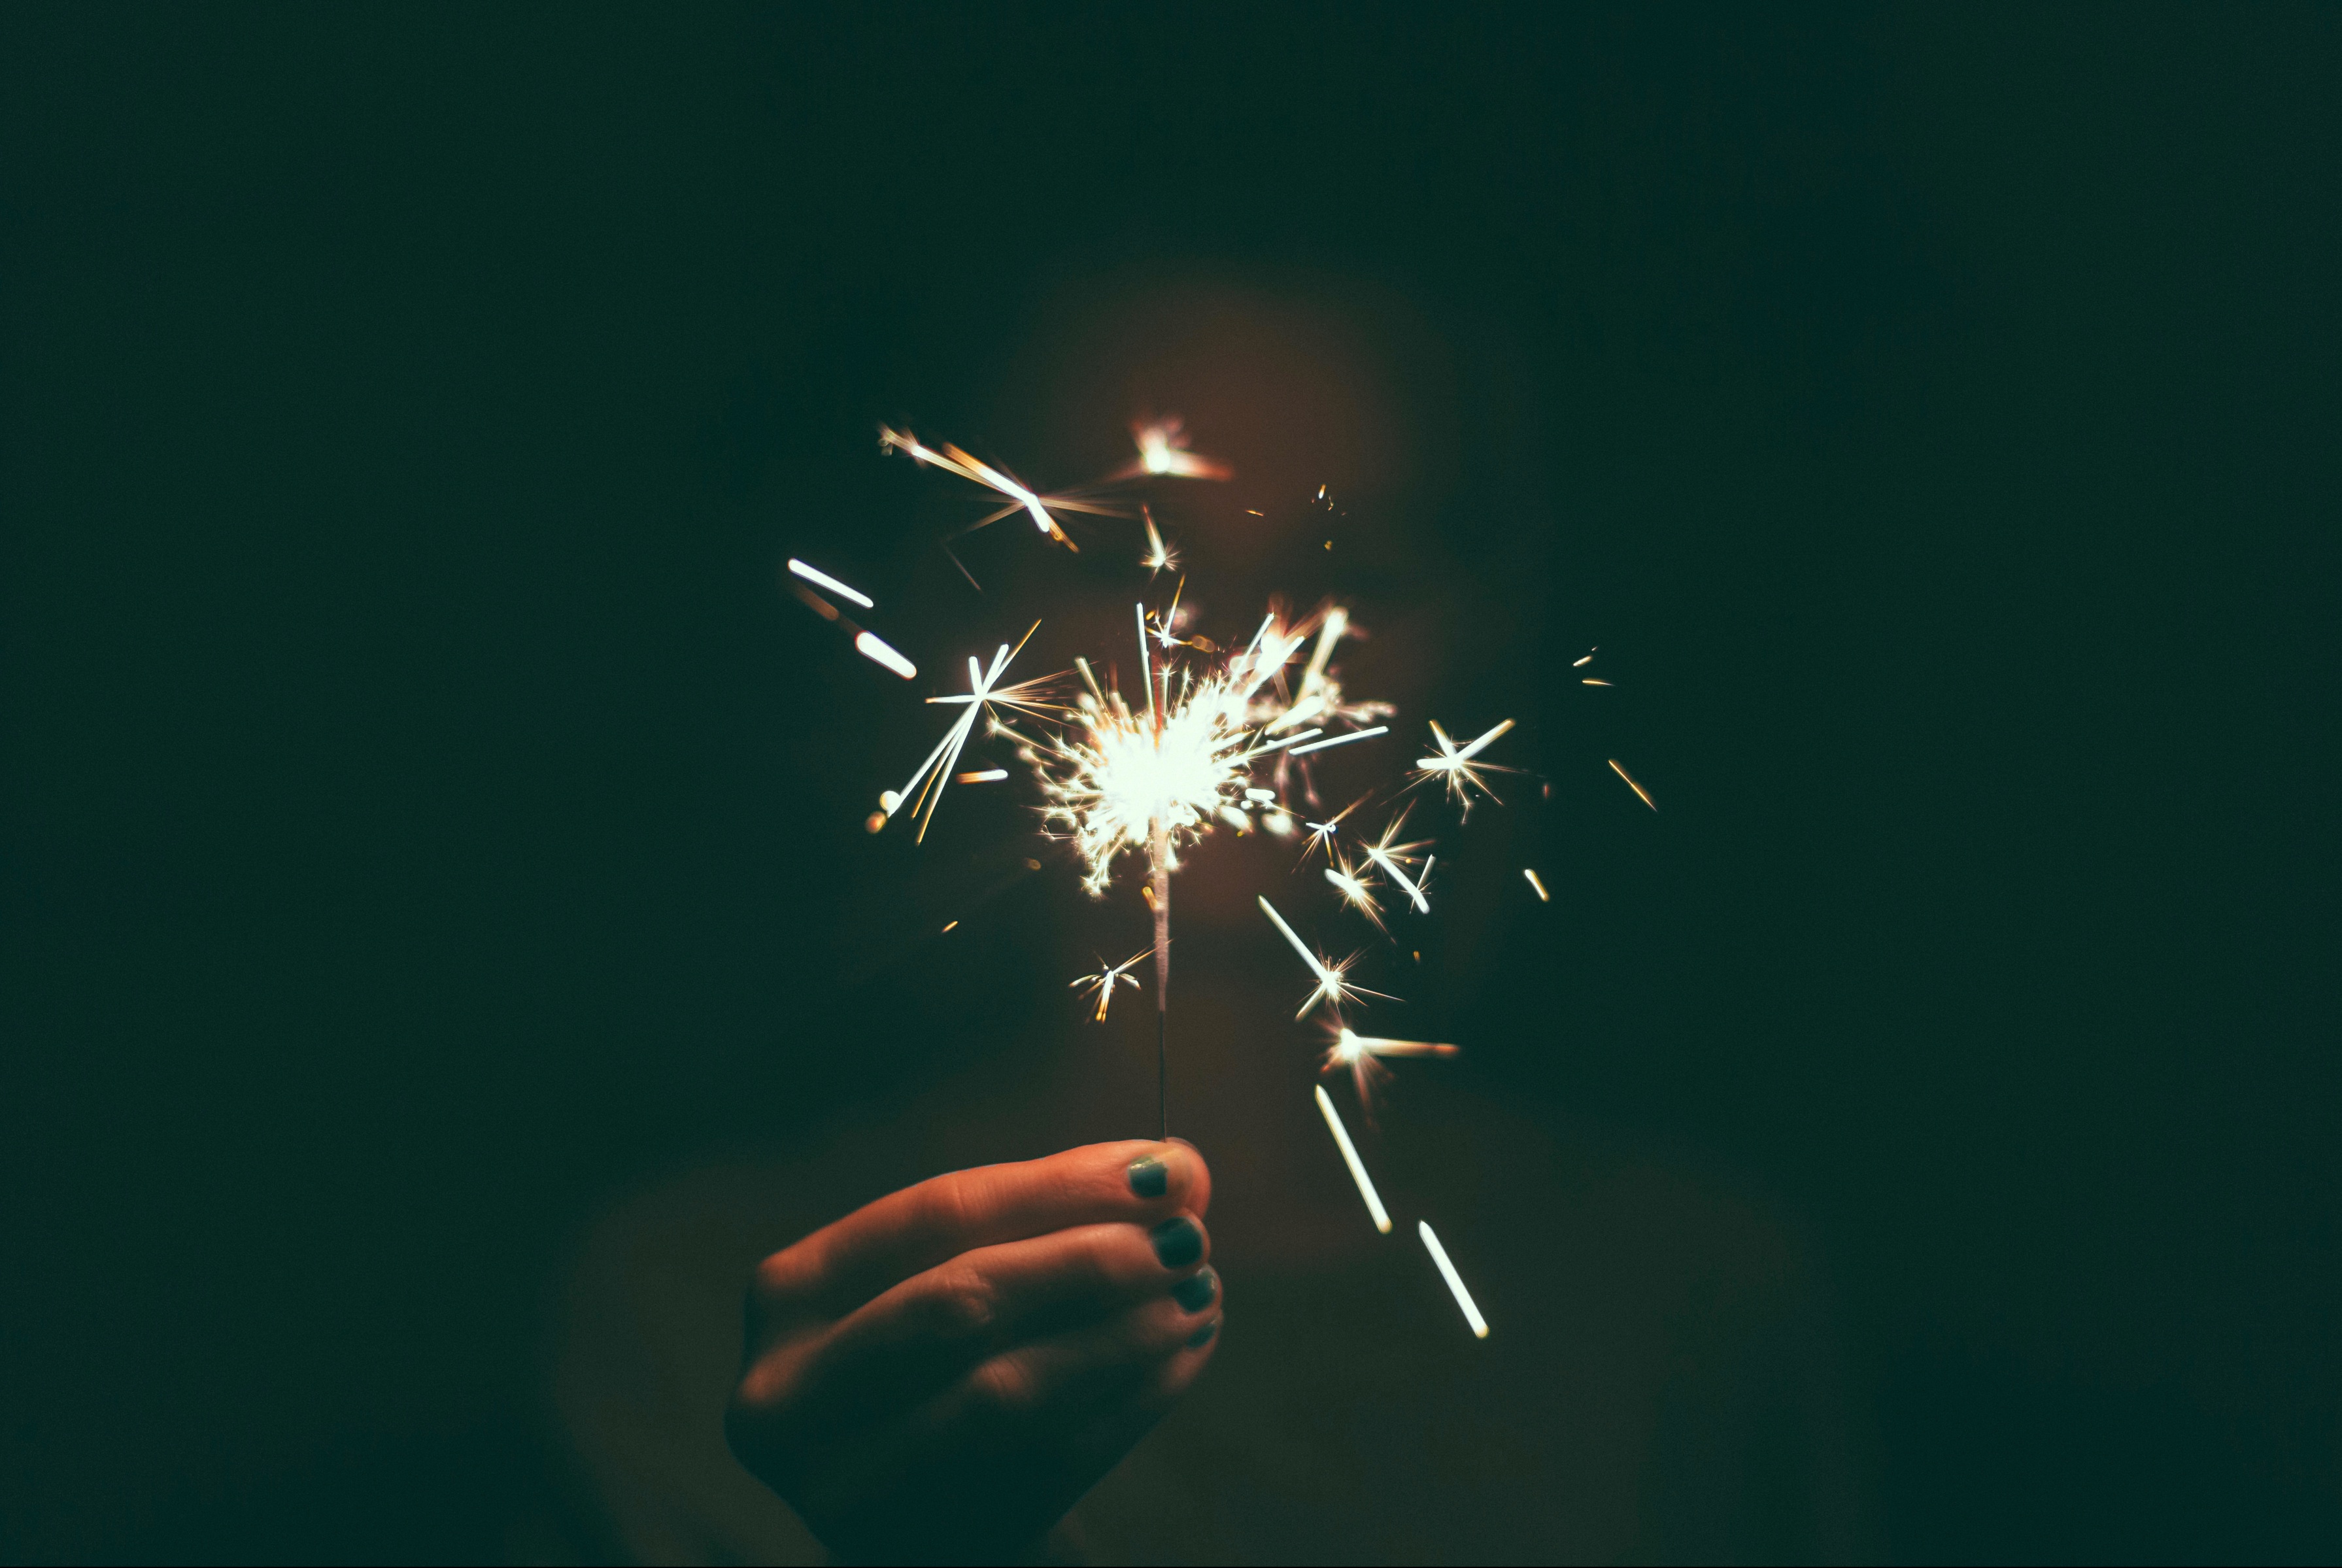
hand, light, flower, sparkler, firework, green, darkness, macro photography